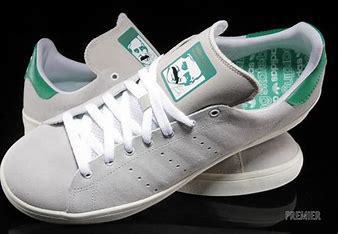
Brand: adidas
Model: Stan Smith Skate